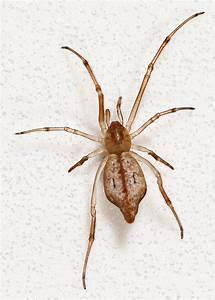
spider